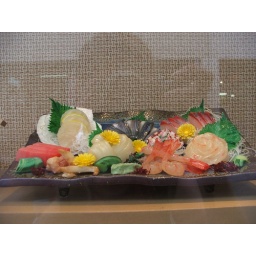
plastic sushi in window